Sabor a Miel

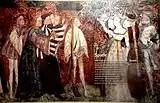
A promotional video was inspired by the Middle Ages.

A promotional video was released during a Mexican television show special in 1993 to promote "La Chica Dorada" alongside a promotional video for another song off the album, "Sangre Latina". The video's style portrays a Middle Ages look, where Paulina lays in a bed in a long, formal-looking ball gown.